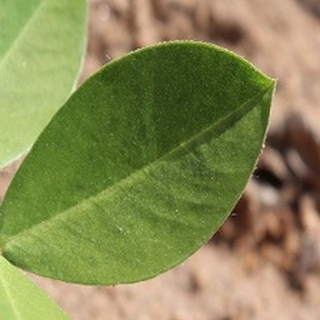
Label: healthy_groundnut